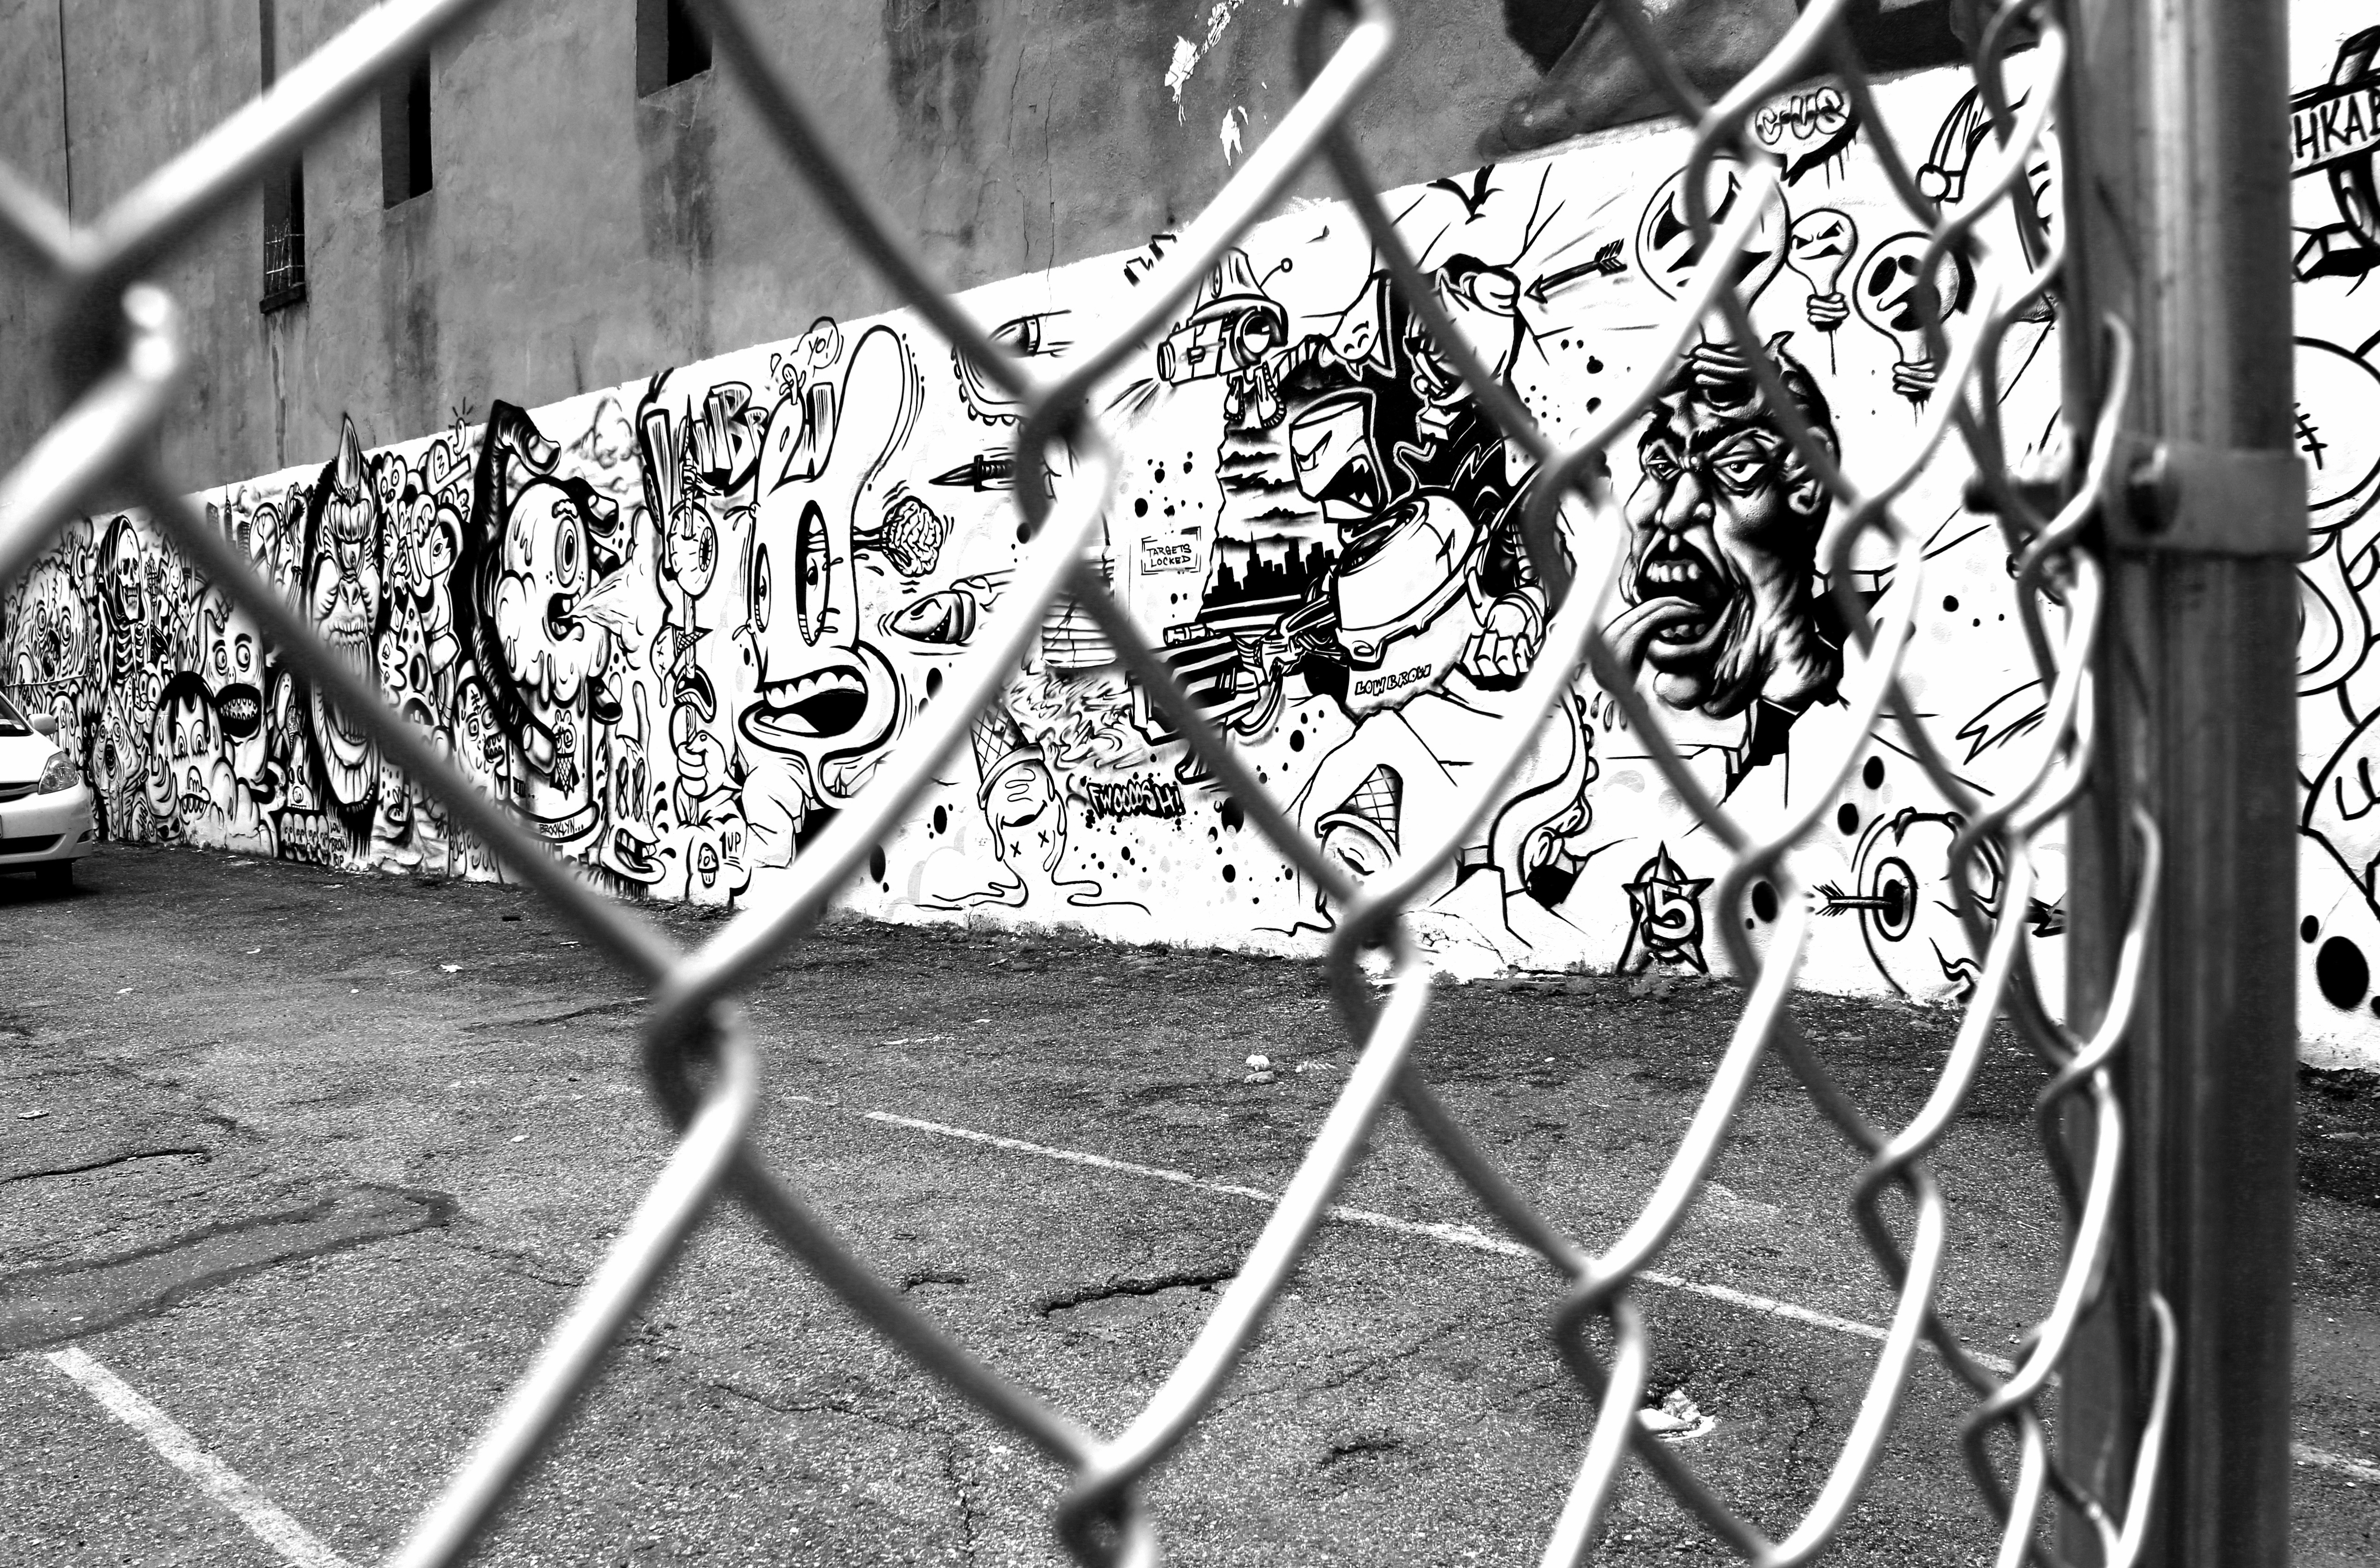
fence, black and white, photography, wheel, flower, new york, vehicle, black, monochrome, graffiti, street art, art, captivity, photograph, chinatown, wire mesh, wire mesh fence, imprisoned, monochrome photography, locked up